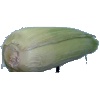
Label: Corn Husk 1